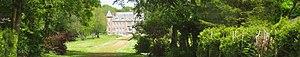
Geluveld
Geluveld est une section de la commune belge de Zonnebeke située en Région flamande dans la province de Flandre-Occidentale.